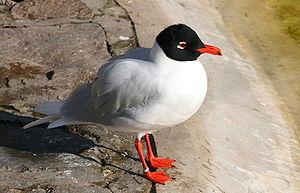
Oiseau de l'espèce Larus melanocephalus. Nom français
Darvoy est une commune française située dans le département du Loiret en région Centre-Val de Loire.
Saint-Hilaire-Saint-Mesmin est une commune française, située dans le département du Loiret en région Centre-Val de Loire.
Chaingy est une commune française située dans le département du Loiret en région Centre-Val de Loire.
Saint-Benoît-sur-Loire est une commune française située dans le département du Loiret en région Centre-Val de Loire.